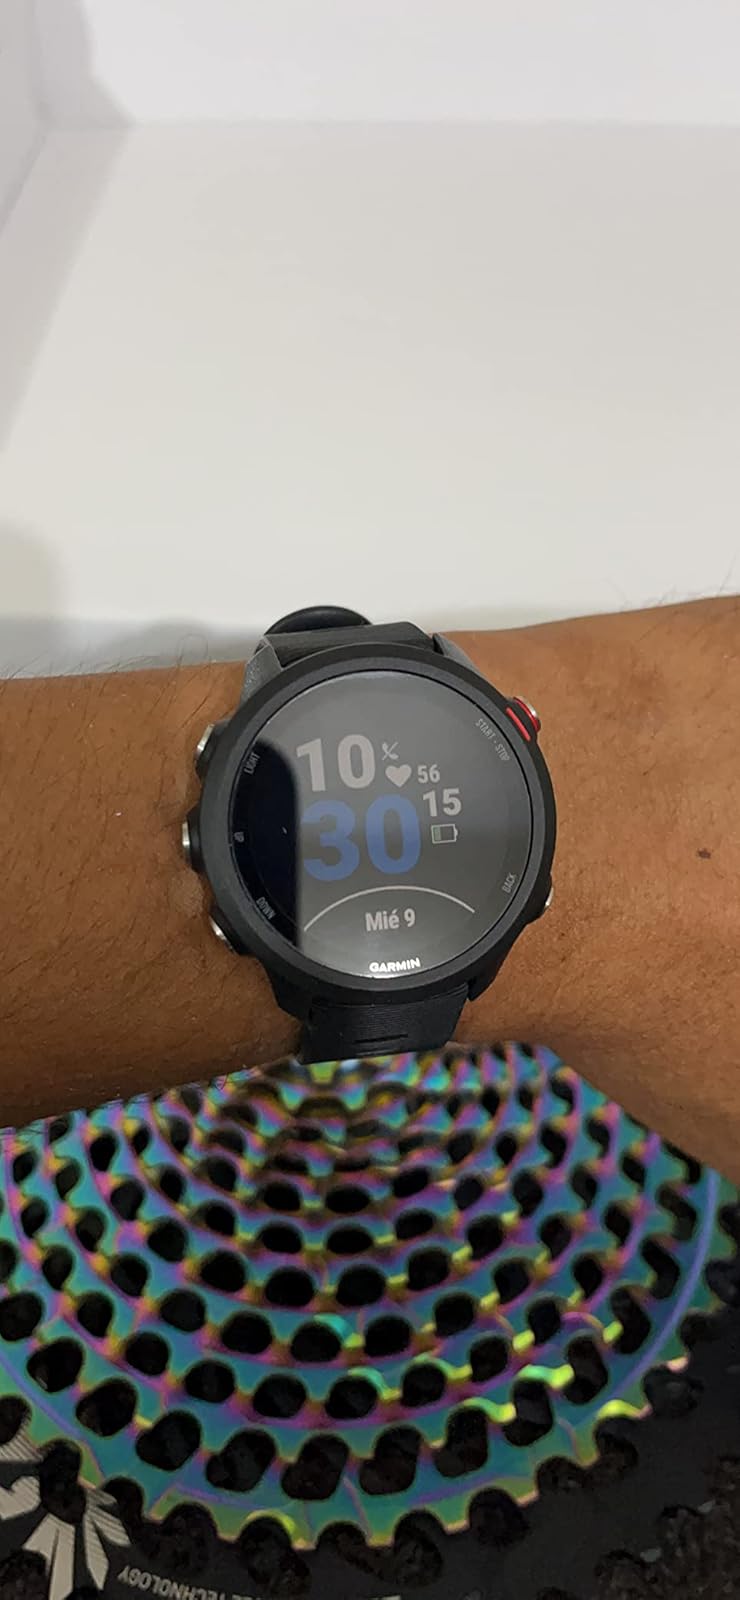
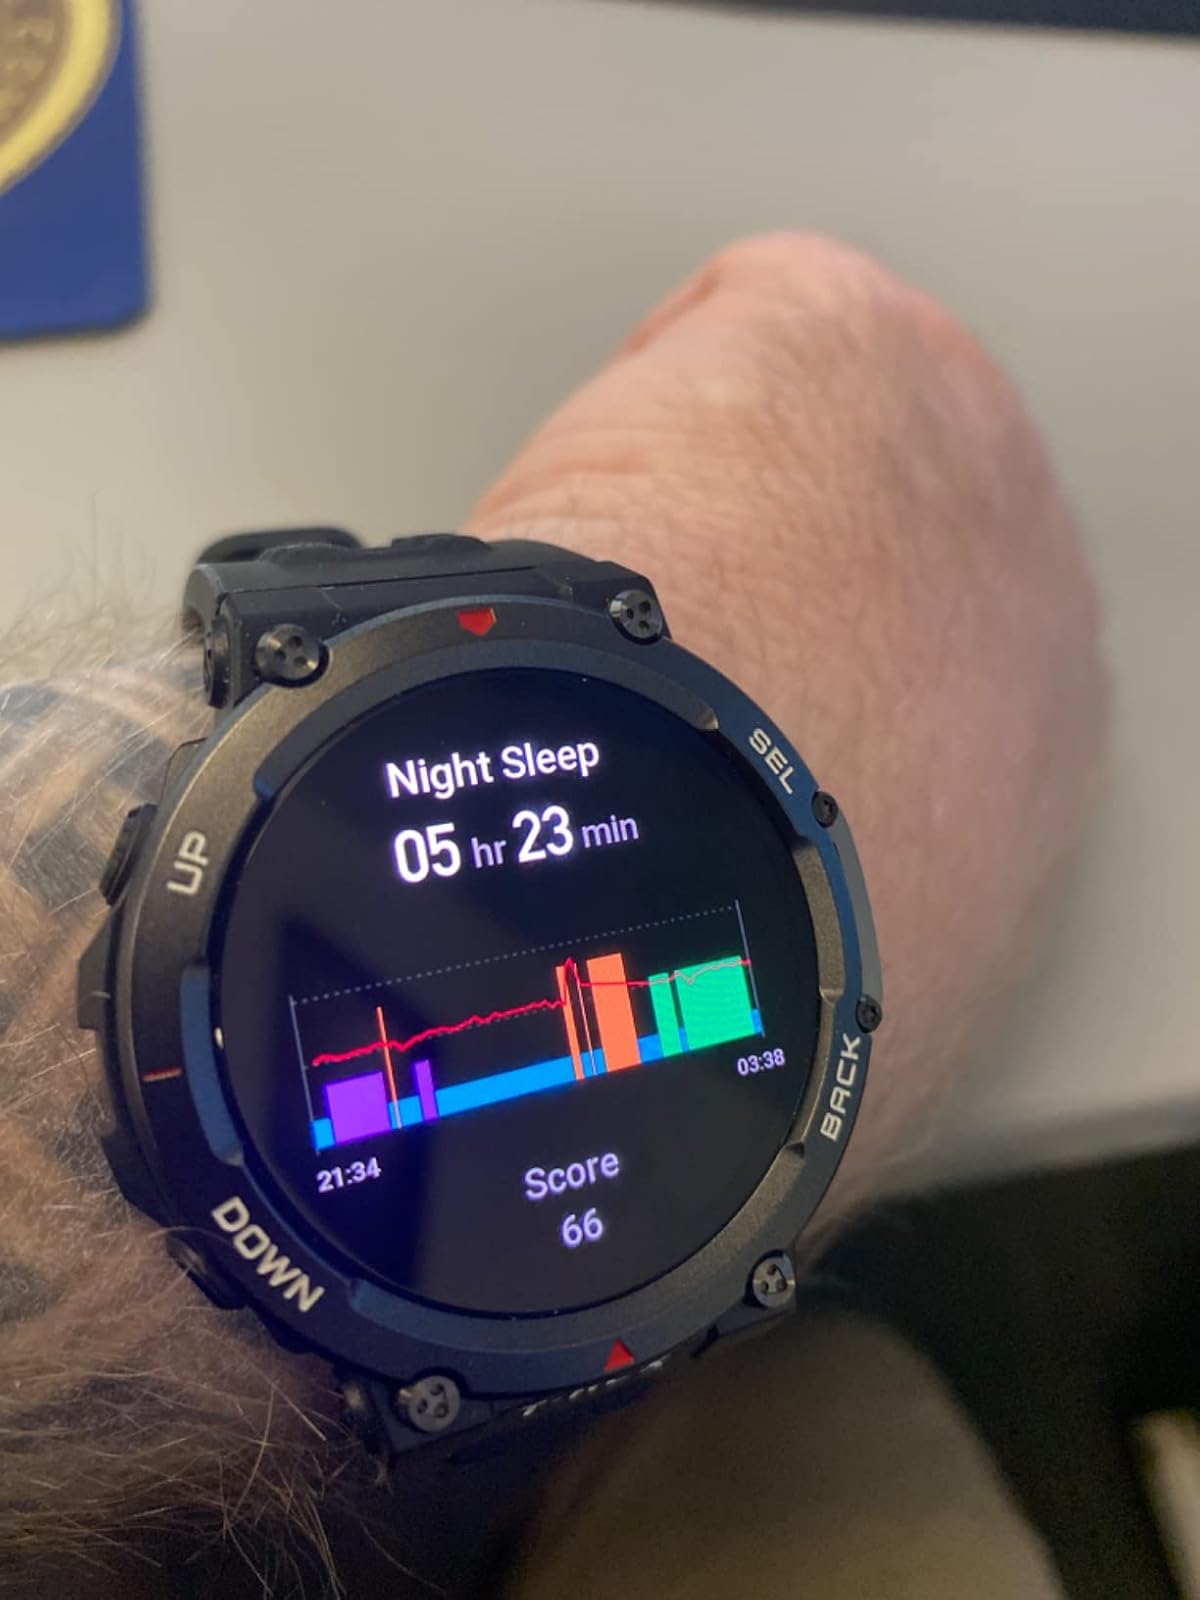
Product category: smartwatch
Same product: no